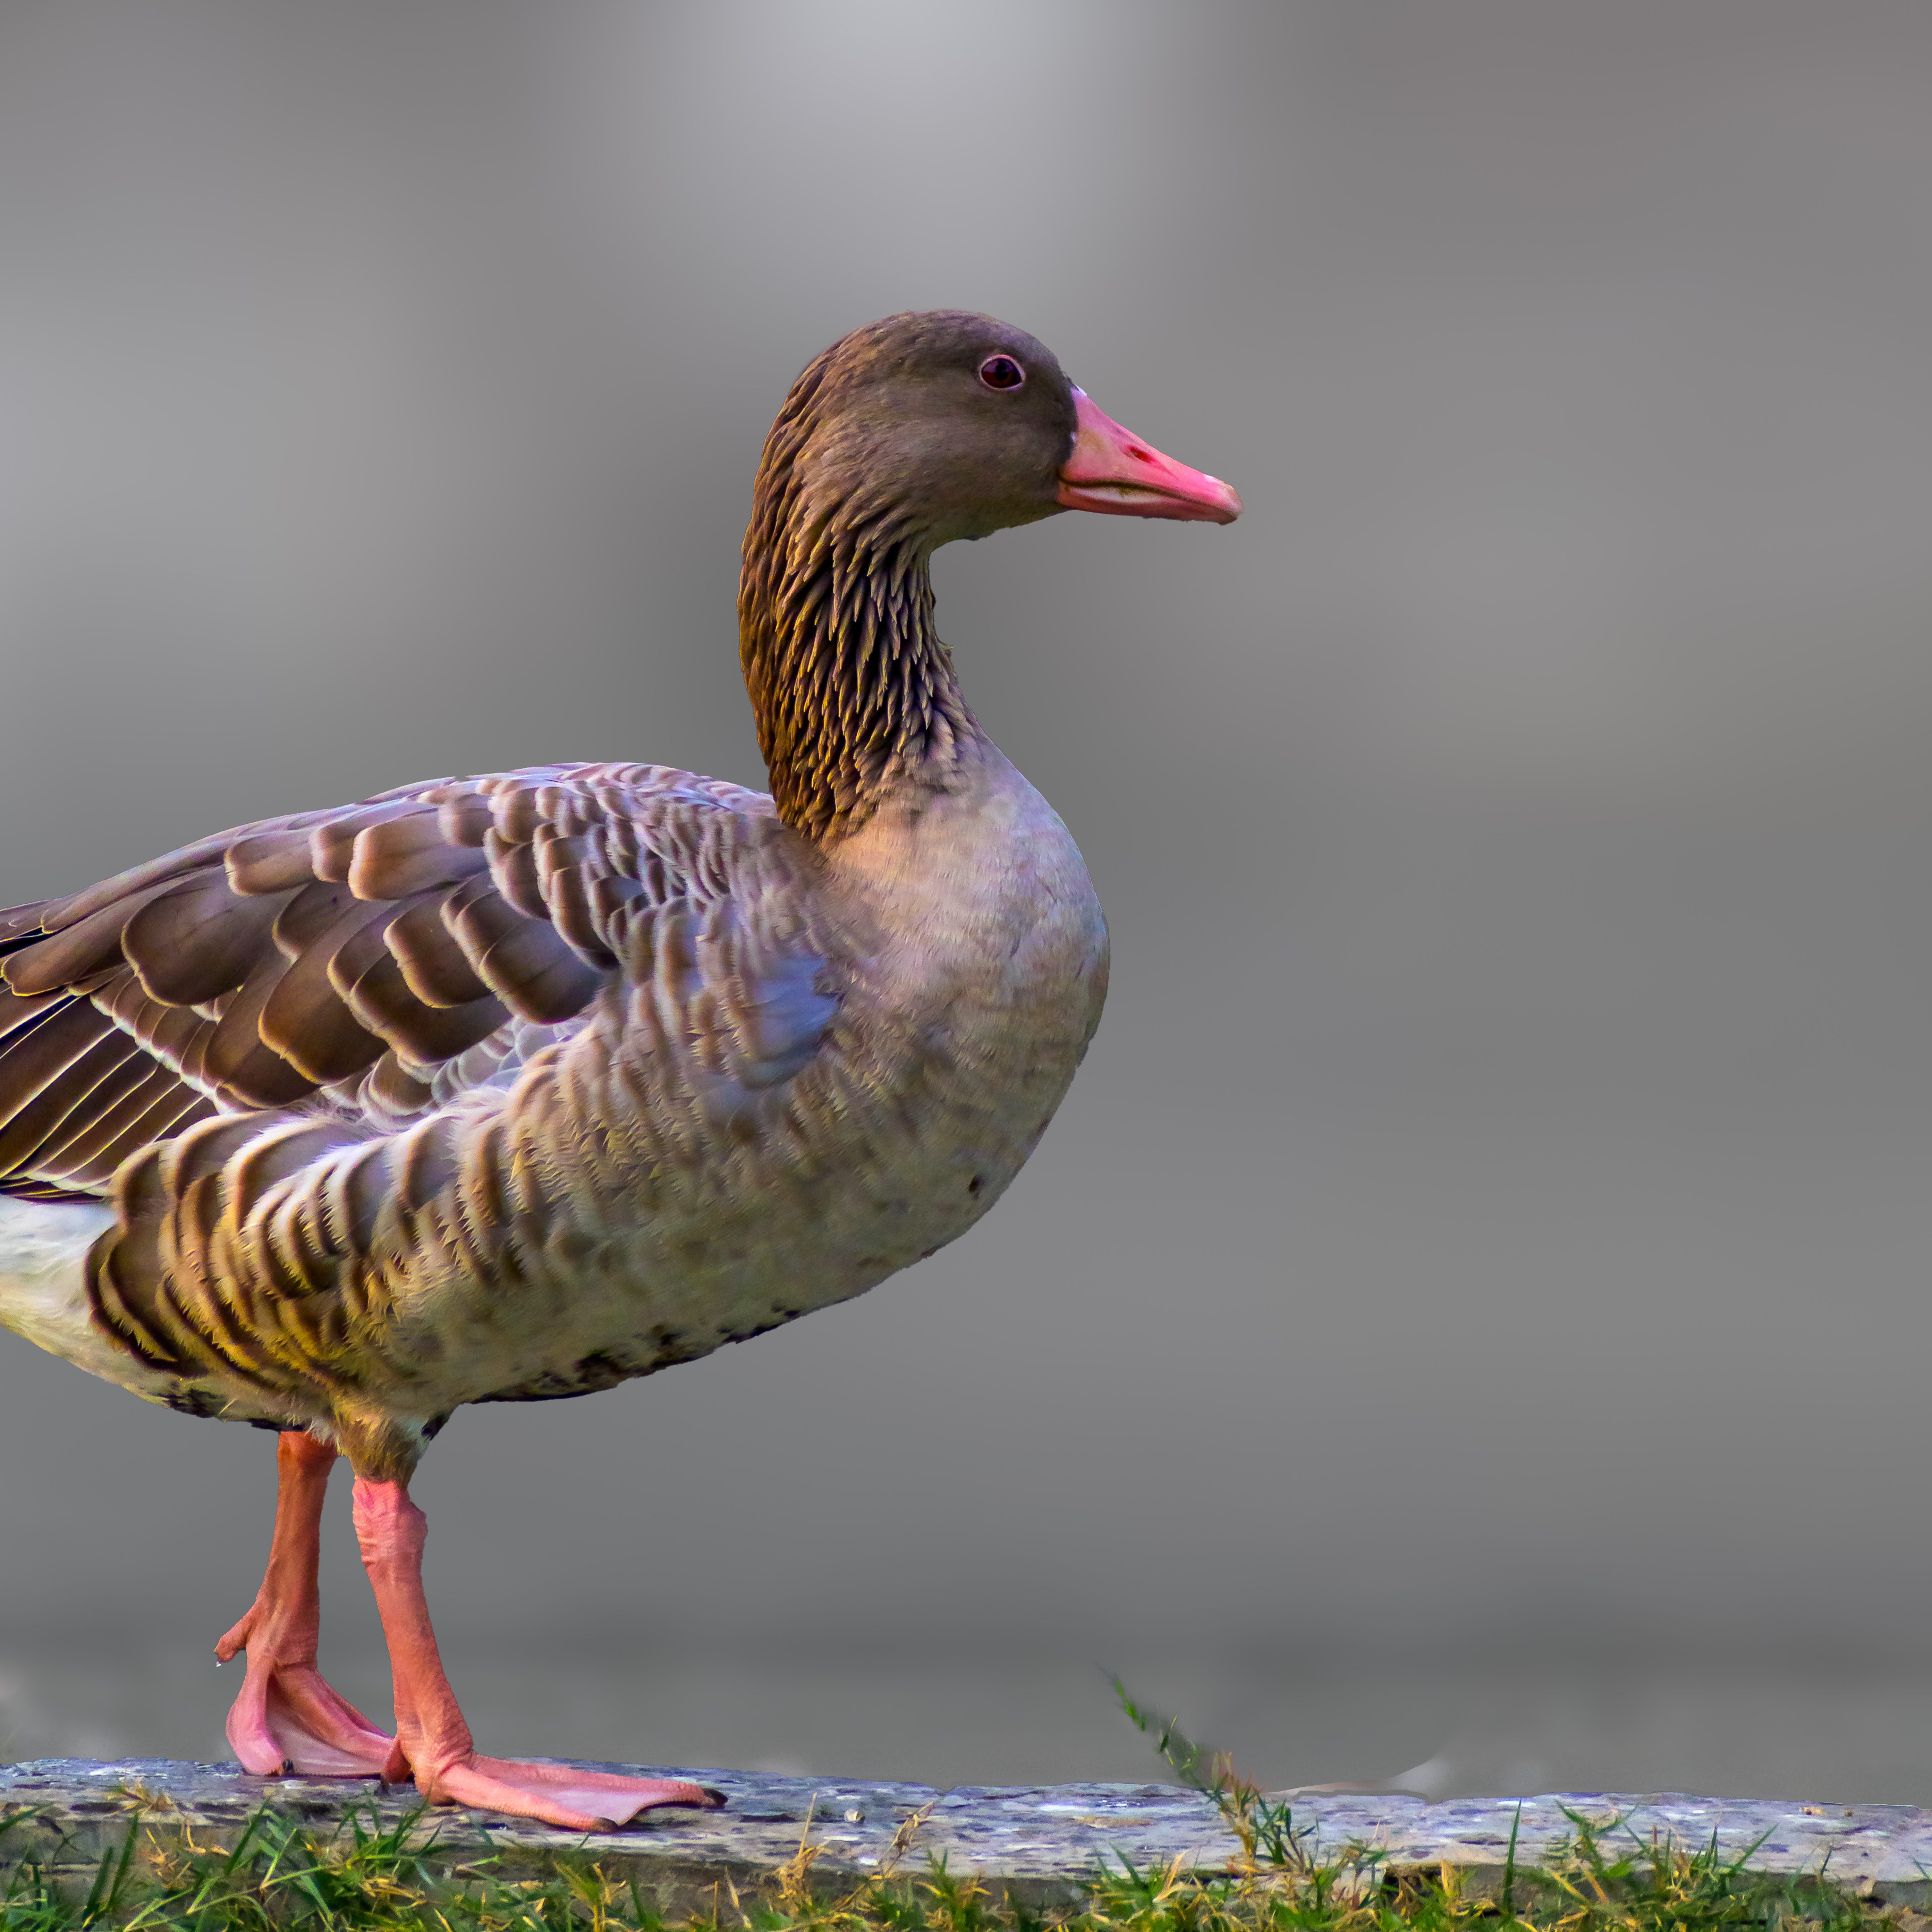
duck, bird, beak, organism, waterfowl, feather, fluid, ducks, geese and swans, wing, water bird, wildlife, terrestrial animal, balance, natural material, grass